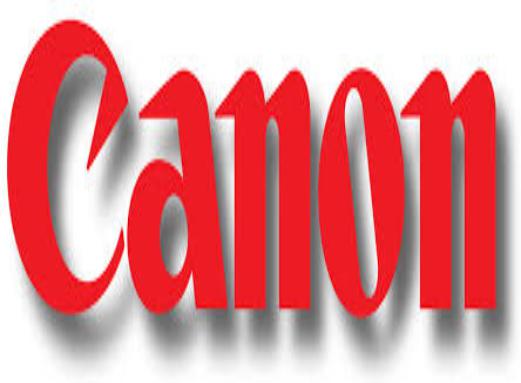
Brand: Canon
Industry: Electronic